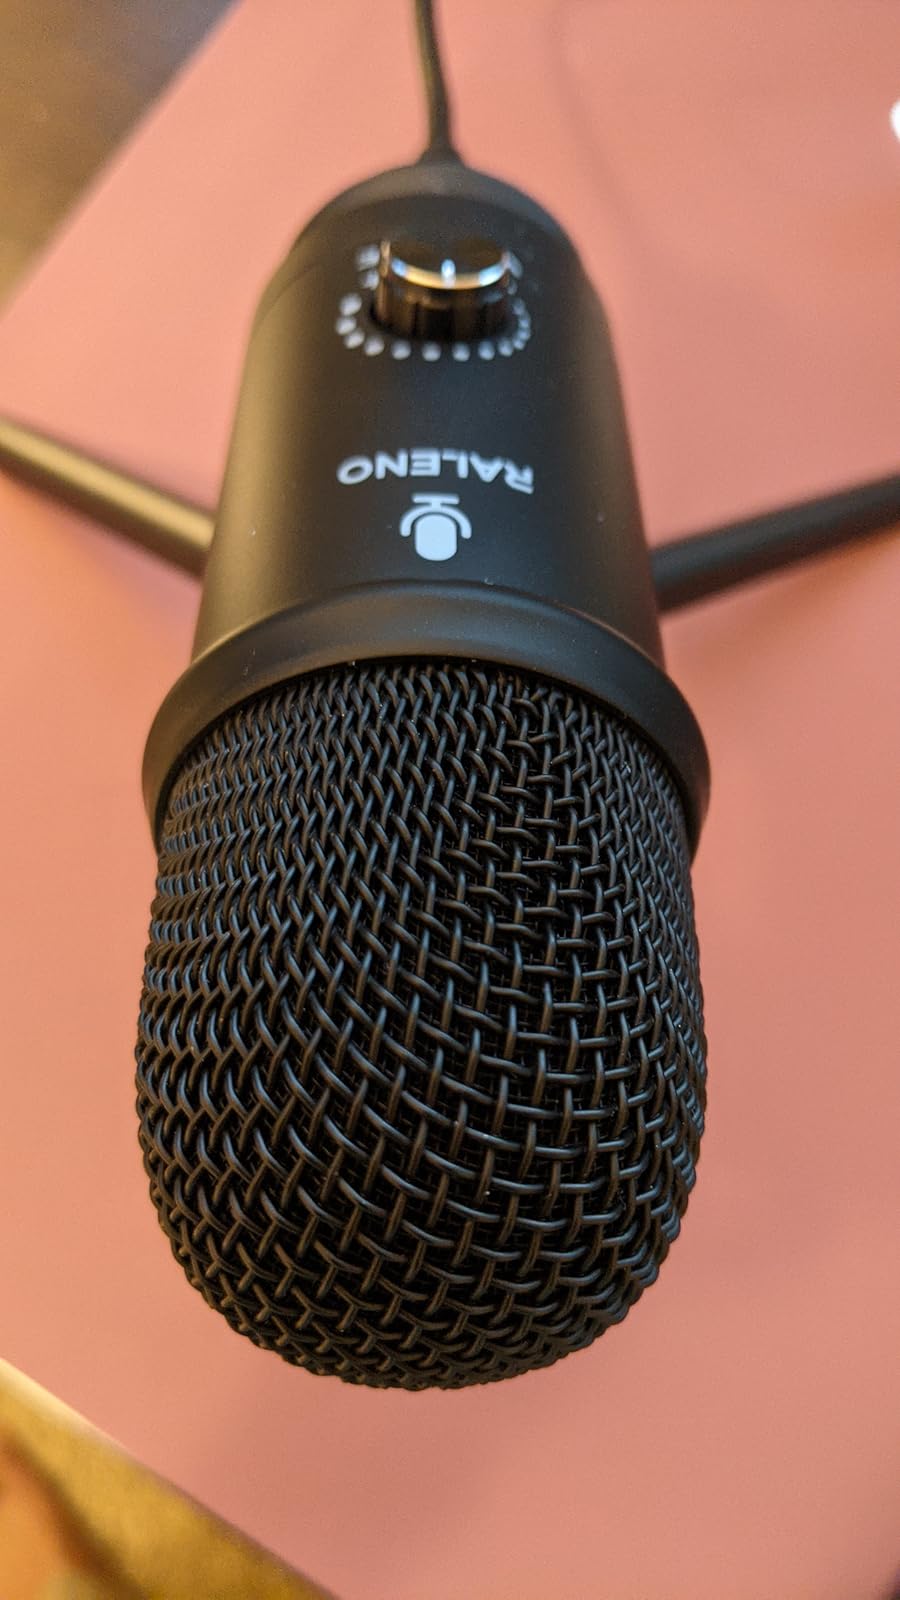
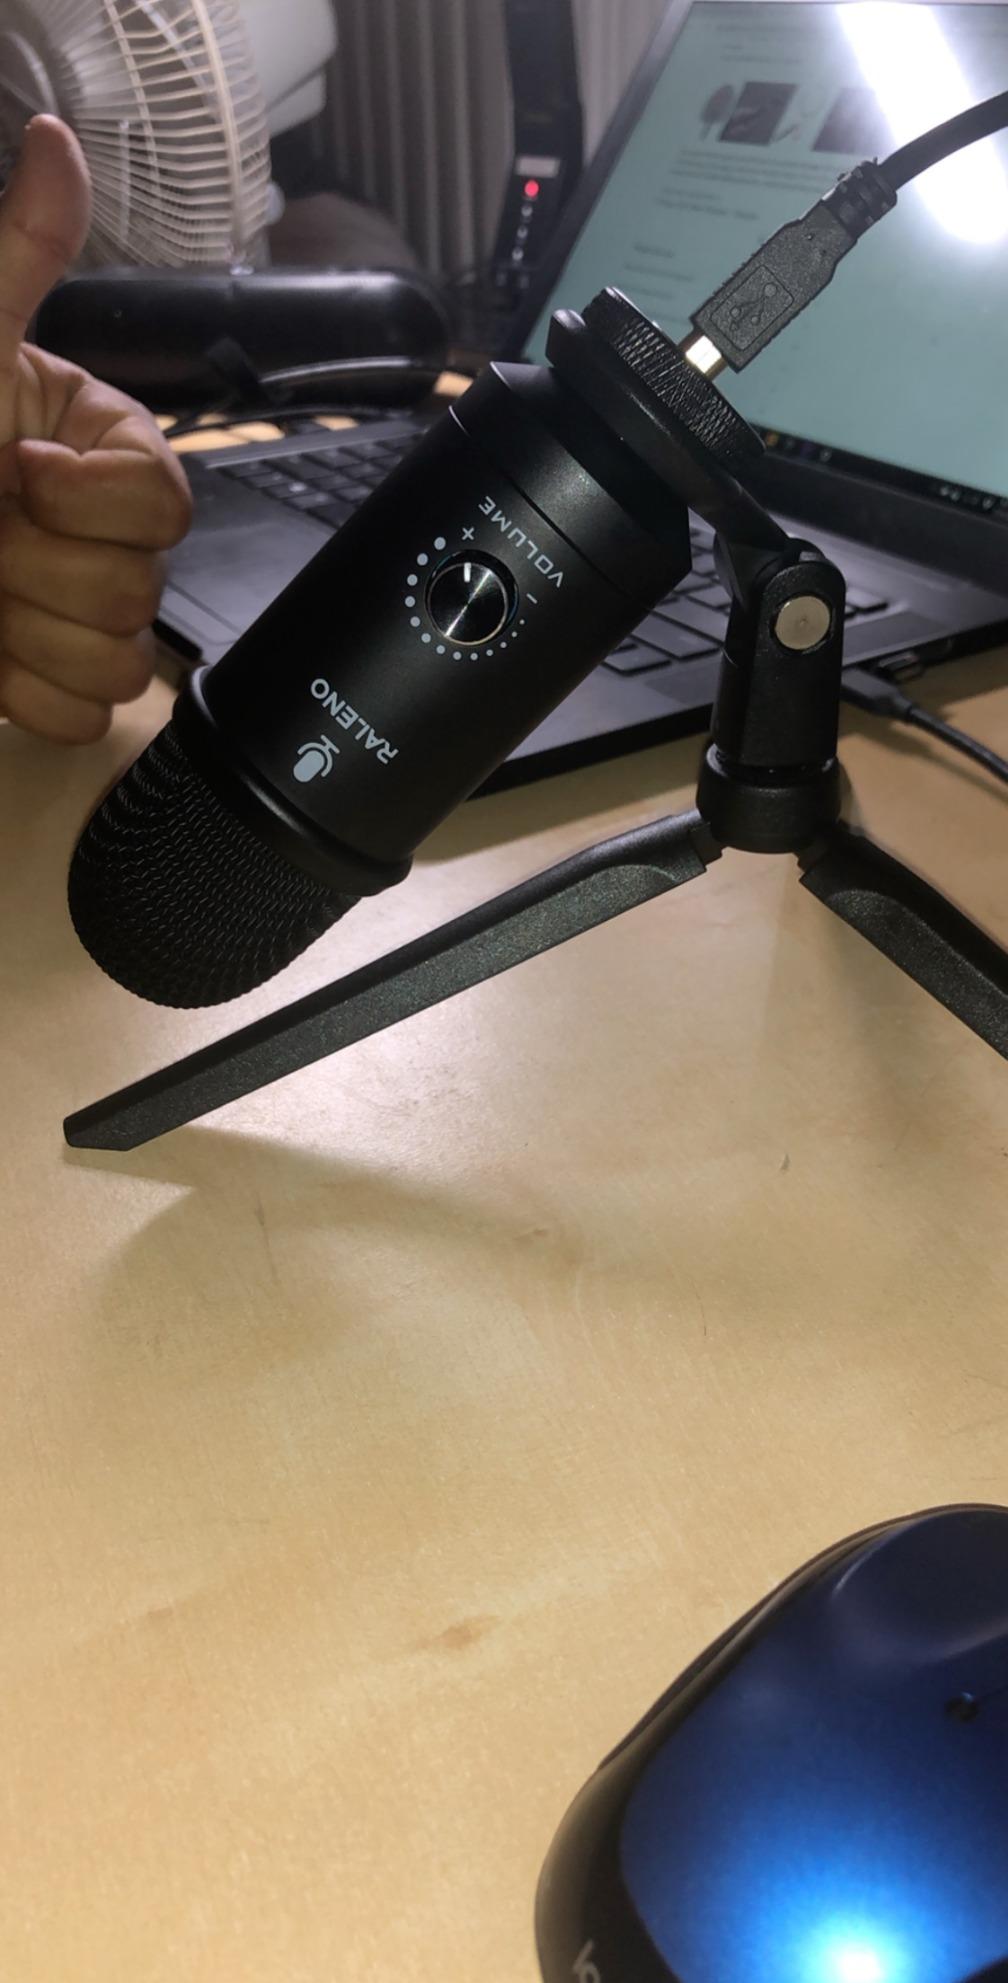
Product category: microphone
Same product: yes